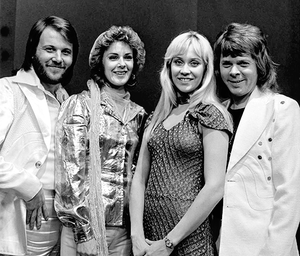
ABBA
ABBA er en svensk popgruppe, der efter The Beatles er det bedst sælgende band i musikhistorien. Gruppen består af Björn Ulvaeus, Benny Andersson, Agnetha Fältskog og Anni-Frid Lyngstad. Navnet er dannet af forbogstaverne i medlemmernes fornavne. De fik deres gennembrud i 1974 med sangen Waterloo ved det Europæiske Melodi Grand Prix i 1974.